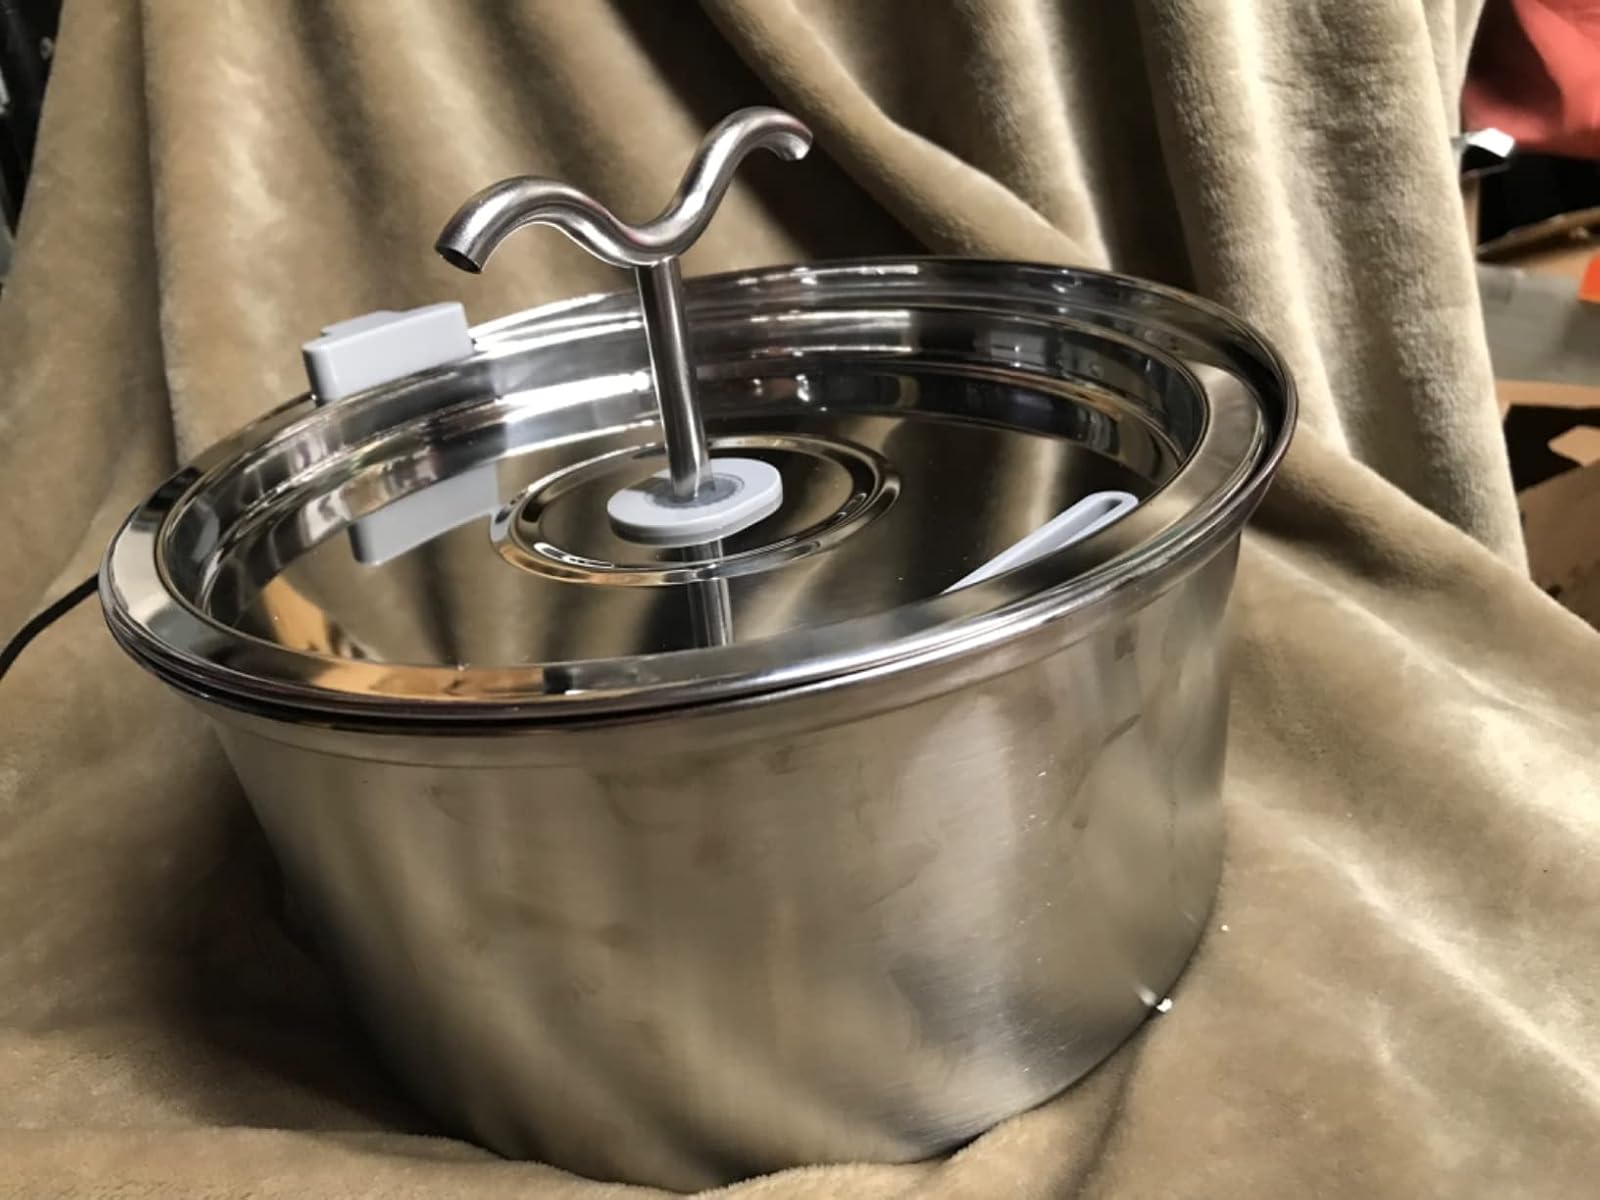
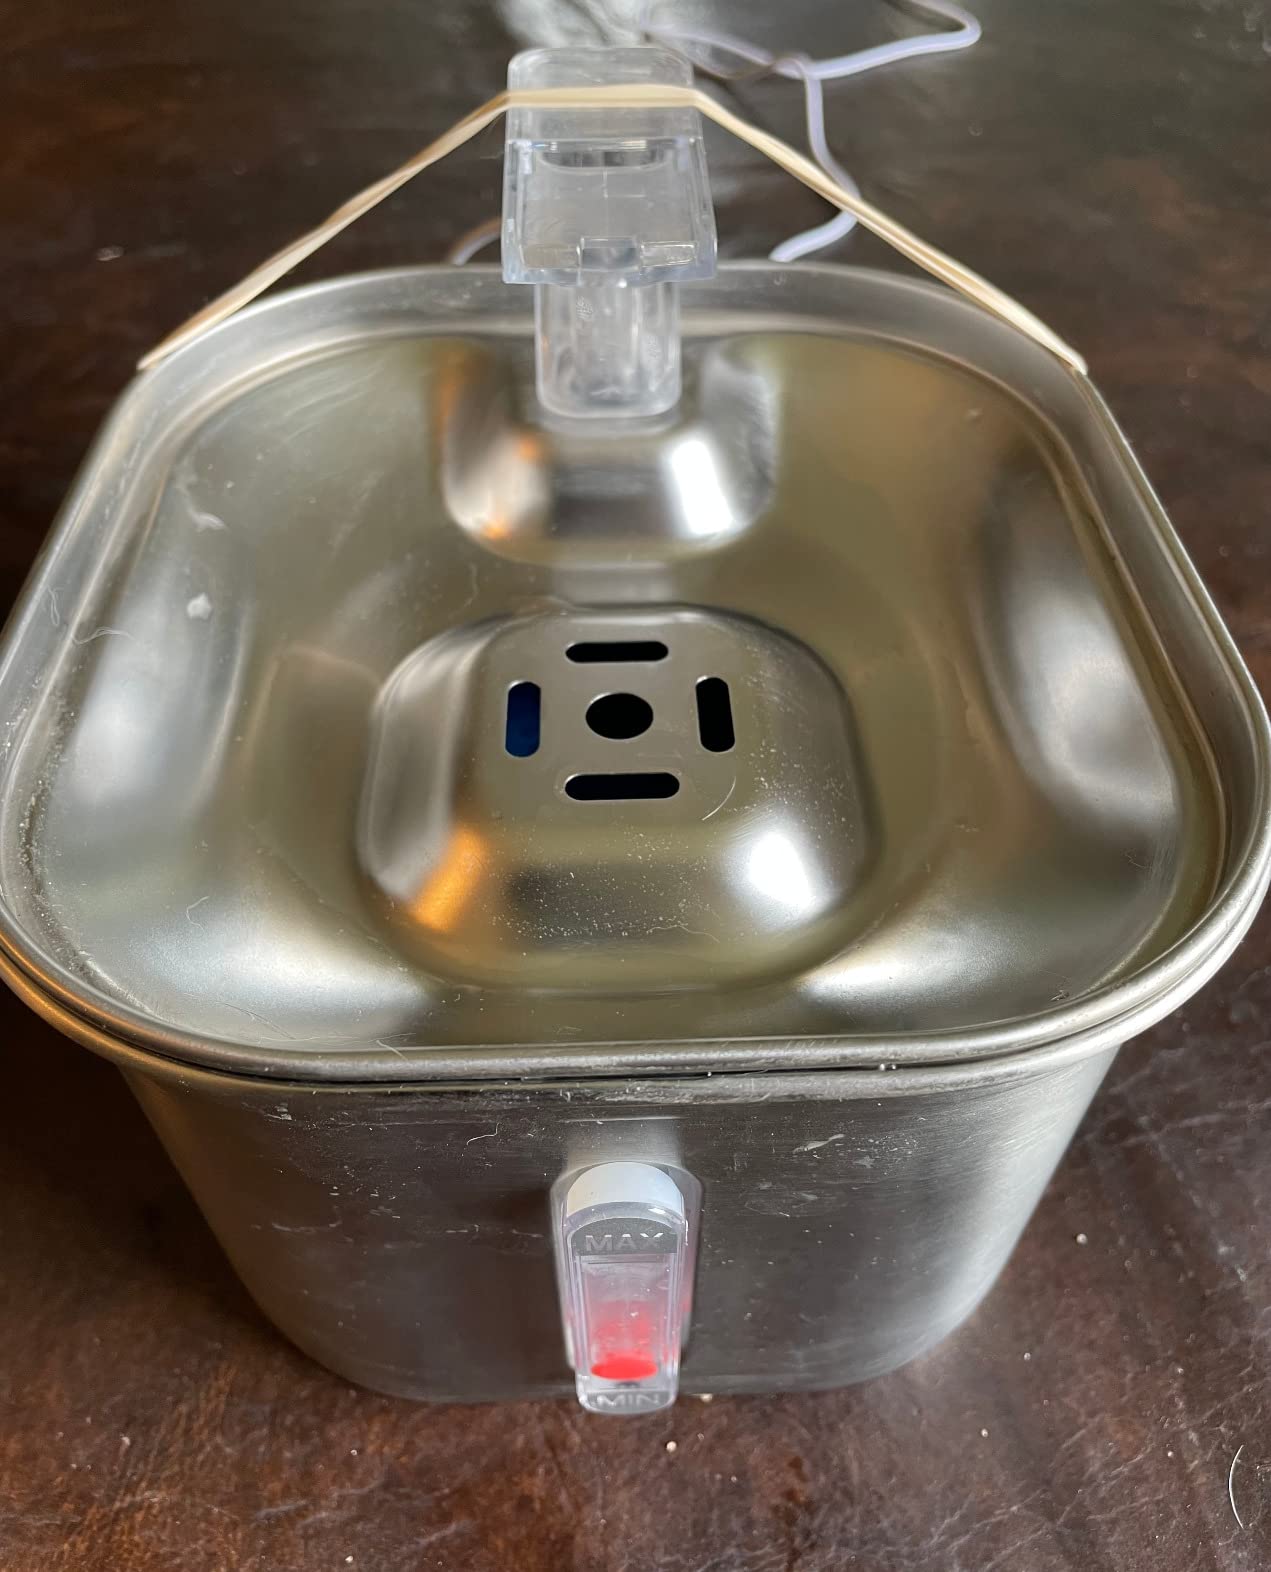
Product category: items_bowl
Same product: no